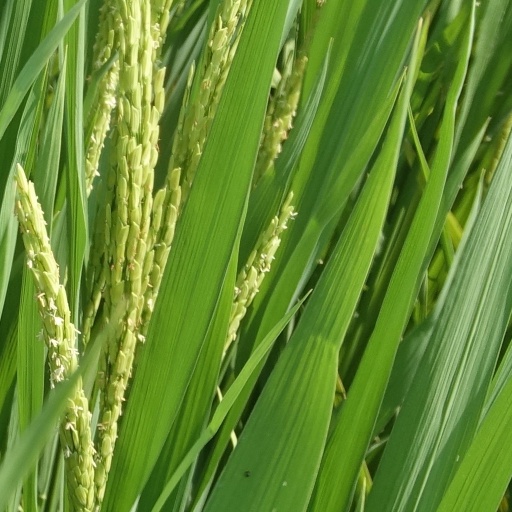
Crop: rice